H. K. Venkatram

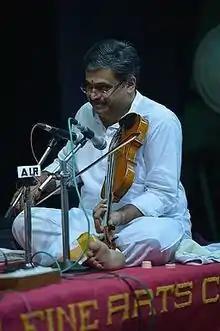
H.K. Venkatram at a concert

H. K. Venkatram is an Indian classical music violinist and Philanthropist. Venkatram has been an active violinist for over 30 years in India and abroad. He is known for his classical style of play and maturity on the violin.